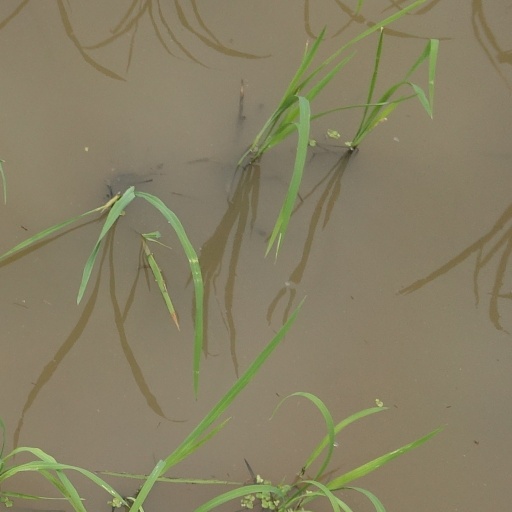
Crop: rice